RMS Empress of Australia (1919)

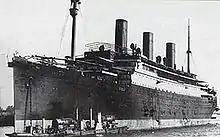
Admiral Von Tirpitz during Fitting out at the Vulkan shipyards in Stettin.

The partly completed hull was launched on 20 December 1913. During this period, it was the intention of the Hamburg America Line to name the completed ship the SS "Admiral von Tirpitz" in honour of Alfred von Tirpitz.